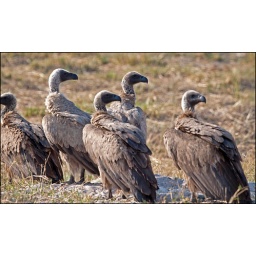
A flock of vultures looking around while sitting on the ground in Chobe National Park, Botswana.